Leonardo (footballer, born 1992)

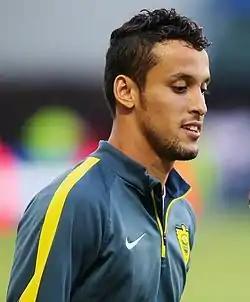
Leonardo with Anzhi Makhachkala in 2015

Leonardo da Silva Souza (born 18 March 1992), known simply as Leonardo, is a Brazilian professional footballer. He operates as an attacking midfielder who can play on both flanks.